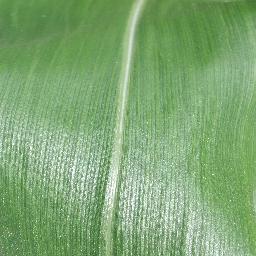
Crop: corn
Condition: (maize)_healthy